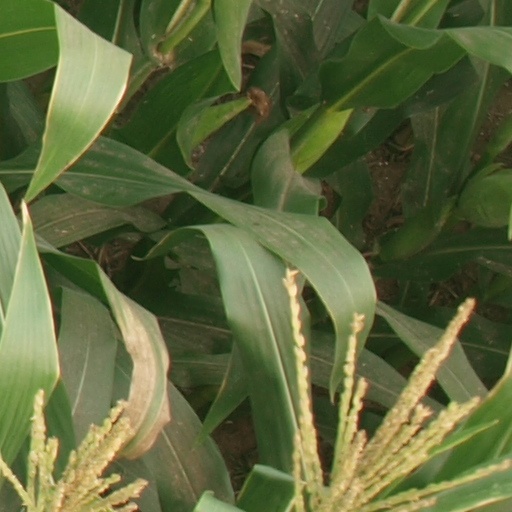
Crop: maize; corn